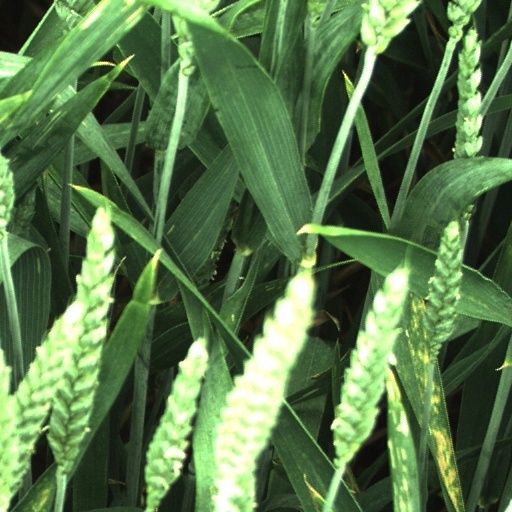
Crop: wheat